Mandarin Mix-Up

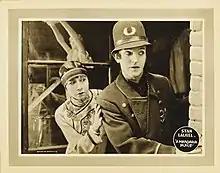
Lobby card

Mandarin Mix-Up is a 1924 American silent comedy film directed by Scott Pembroke and starring Stan Laurel.